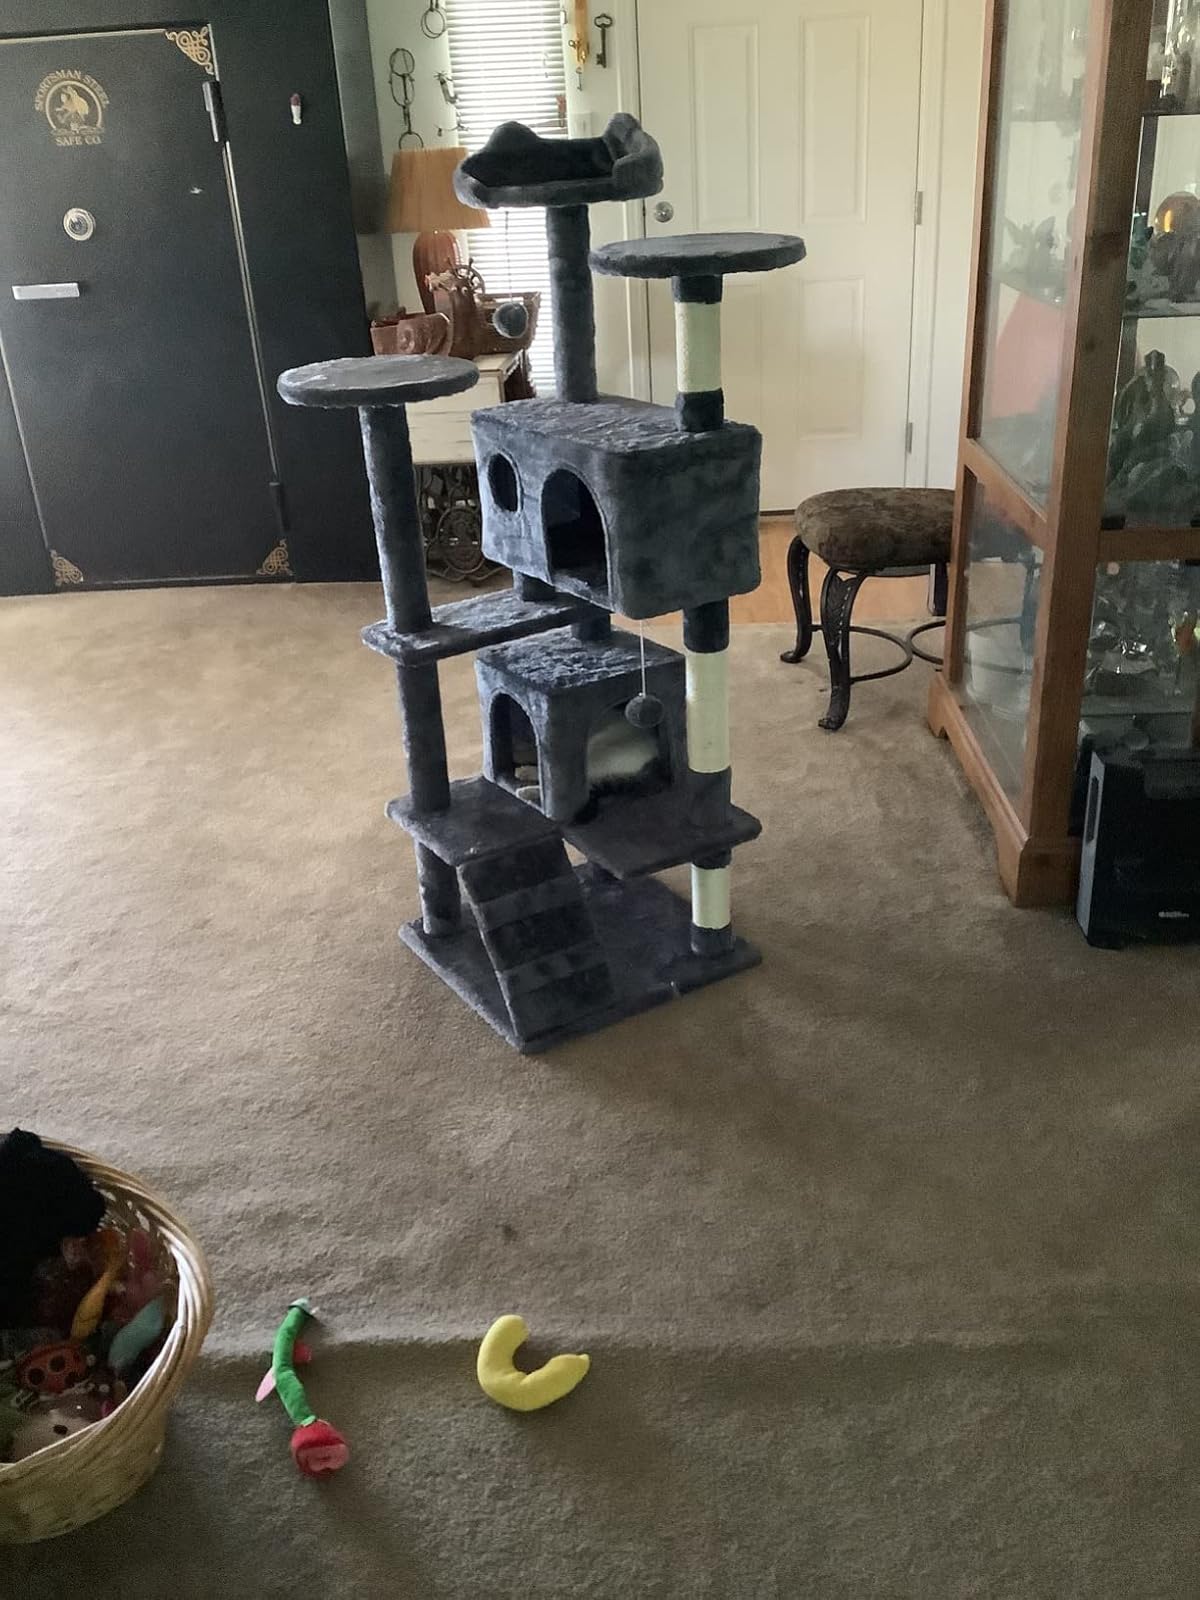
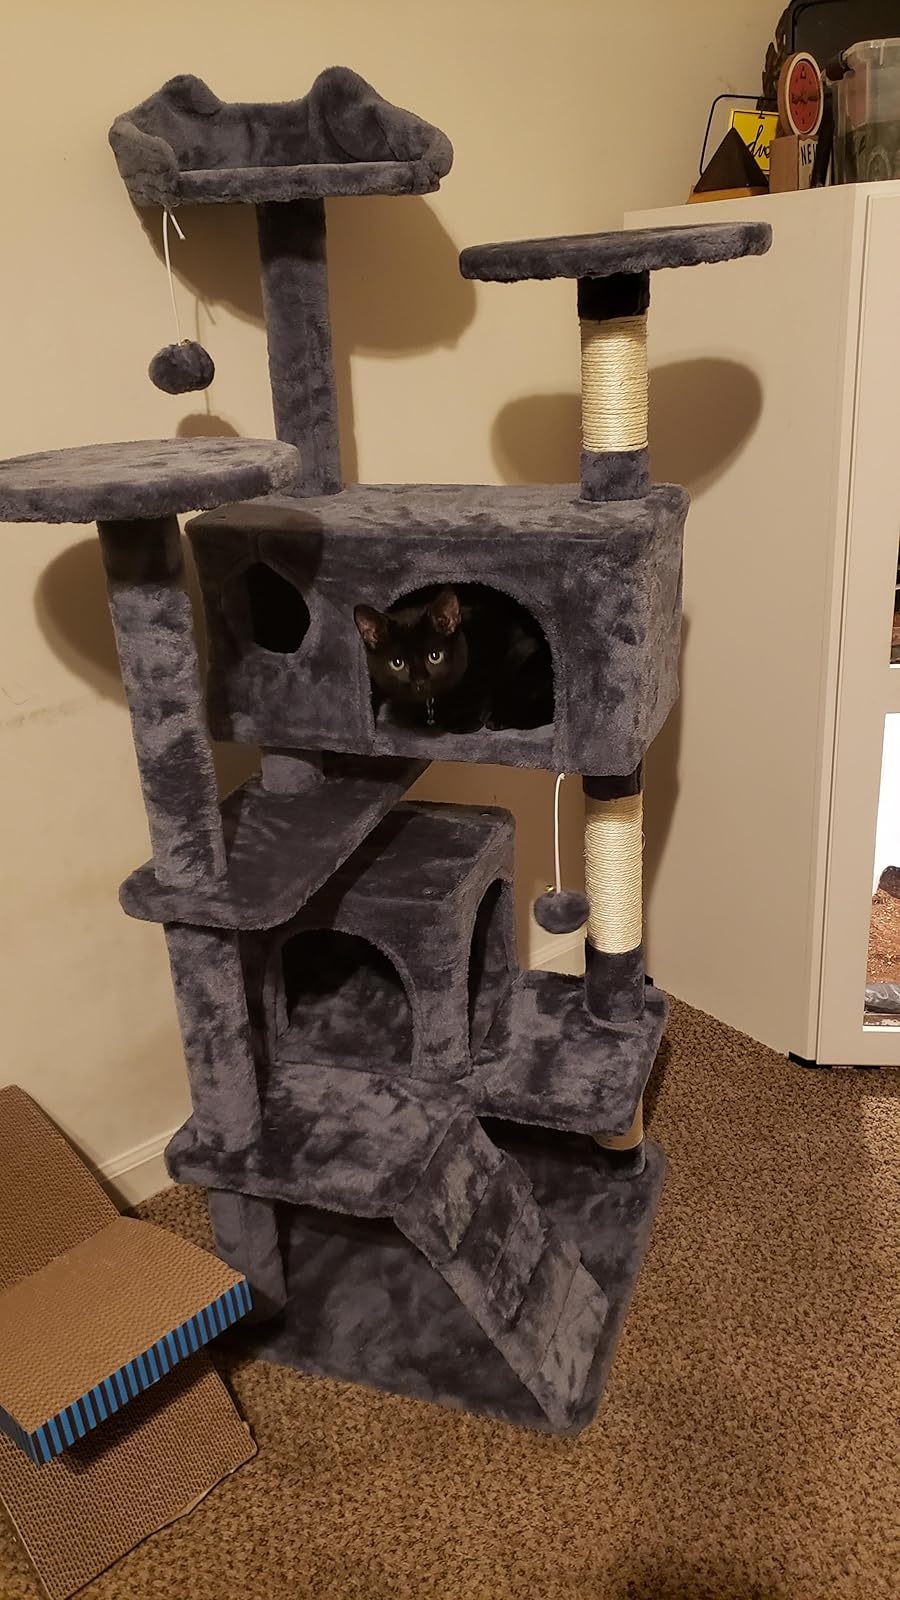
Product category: items_cat tree
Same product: yes